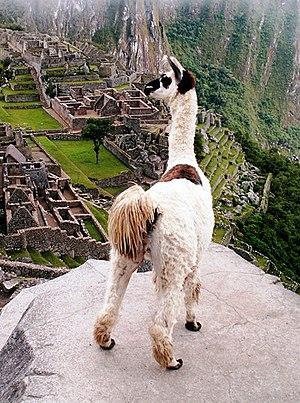
La révolution néolithique fut la première révolution agricole, caractérisée par la transition de tribus de chasseurs-cueilleurs vers des communautés d'agriculteurs. Les données archéologiques indiquent que plusieurs formes de domestication de plantes et d'animaux surgirent indépendamment dans au moins sept ou huit régions séparées à travers le monde, et à des époques différentes. La première émergence eut lieu au Proche-Orient, où les hommes passèrent graduellement de la cueillette de céréales sauvages, au Natoufien, à la production de plantes et d'animaux domestiqués, en passant par des stades intermédiaires successifs durant près de 4 000 ans. Si l'adoption de l'agriculture dans ces foyers d'origine correspond à un lent changement des comportements des populations locales, dans d'autres régions, comme en Europe, elle est plus rapide et correspond à l'arrivée de populations déjà néolithisées.
Le lama est un terme générique désignant un grand camélidé de 2,5 m de long, originaire de la cordillère des Andes. Le terme « lama » désigne en lui-même deux espèces de camélidés d'Amérique du Sud :
Depuis la publication du Livre de Mormon en 1830, les archéologues mormons et non mormons ont étudié les affirmations du récit en comparaison avec les informations fournies par l'archéologie. L'Église de Jésus-Christ des saints des derniers jours et ses membres croient généralement que le Livre a été écrit originellement par un peuple d'origine juive ayant vécu en Amérique entre l'an -600 et +400, et dont Joseph Smith a retrouvé les annales gravées en hiéroglyphes égyptiens sur des plaques d'or dans l'État de New York. Selon Smith et l'Église, le Livre de Mormon révélerait de véritables événements historiques de l'Amérique précolombienne.
Machu Picchu est une ancienne cité inca du XVᵉ siècle au Pérou, perchée sur un promontoire rocheux qui unit les monts Machu Picchu et Huayna Picchu sur le versant oriental des Andes centrales. Son nom aurait été Pikchu ou Picho.